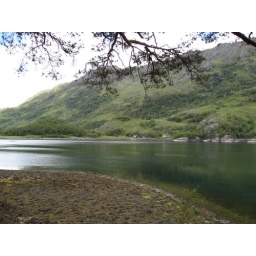
7 June 2009.NG897064.Corrie and I .Kinloch Hourn to Barrisdale.On the approach beneath a pine tree looking to Caolasmor